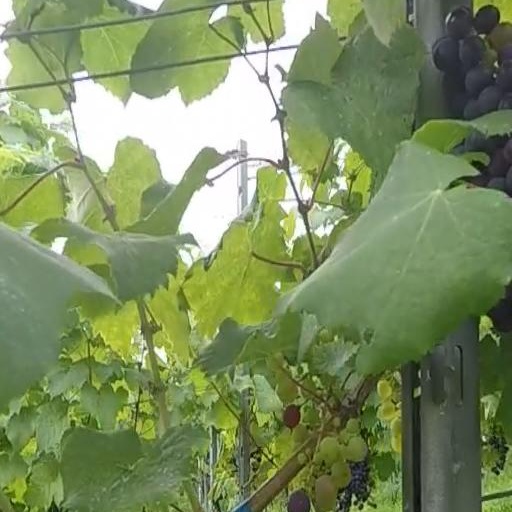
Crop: grape